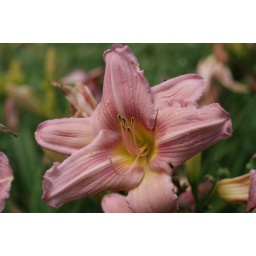
Pictures from the flowers beds over at the Farm.